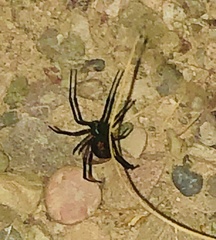
Species: Lactrodectus_hesperus